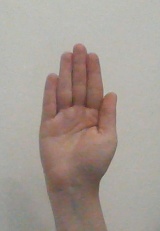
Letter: seen